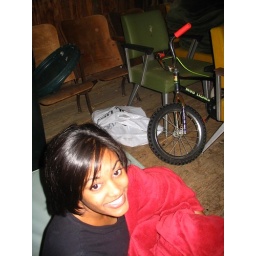
White water Trip 2006, sleeping over @ BoonsboroWhite water Trip 2006, sleeping over @ Boonsboro